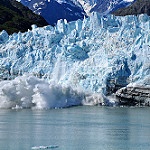
Scene: Outdoor